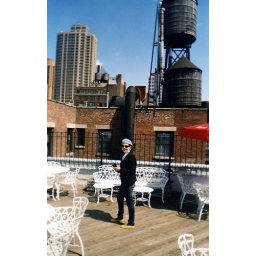
nicki on the roof garden of our hotel in new york, close enough to touch my favourite water tanks